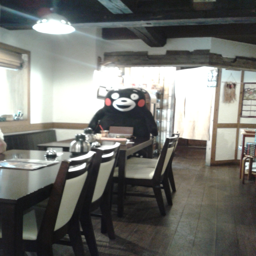
and the people who sat at that table could not resist playing with him .